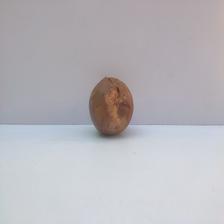
Size: Spoiled